José Miguel Cubero

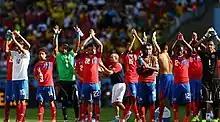
Cubero (number 22) after the end of the group stage of the 2014 FIFA World Cup

After Costa Rica defeated Greece to advance to the 2014 FIFA World Cup quarter-finals, Cubero was spotted crying profusely, while Waylon Francis tried to celebrate with him by yelling "¡Llore conmigo, papi!" ("Cry with me, daddy!"), a phrase now famous in Costa Rica.